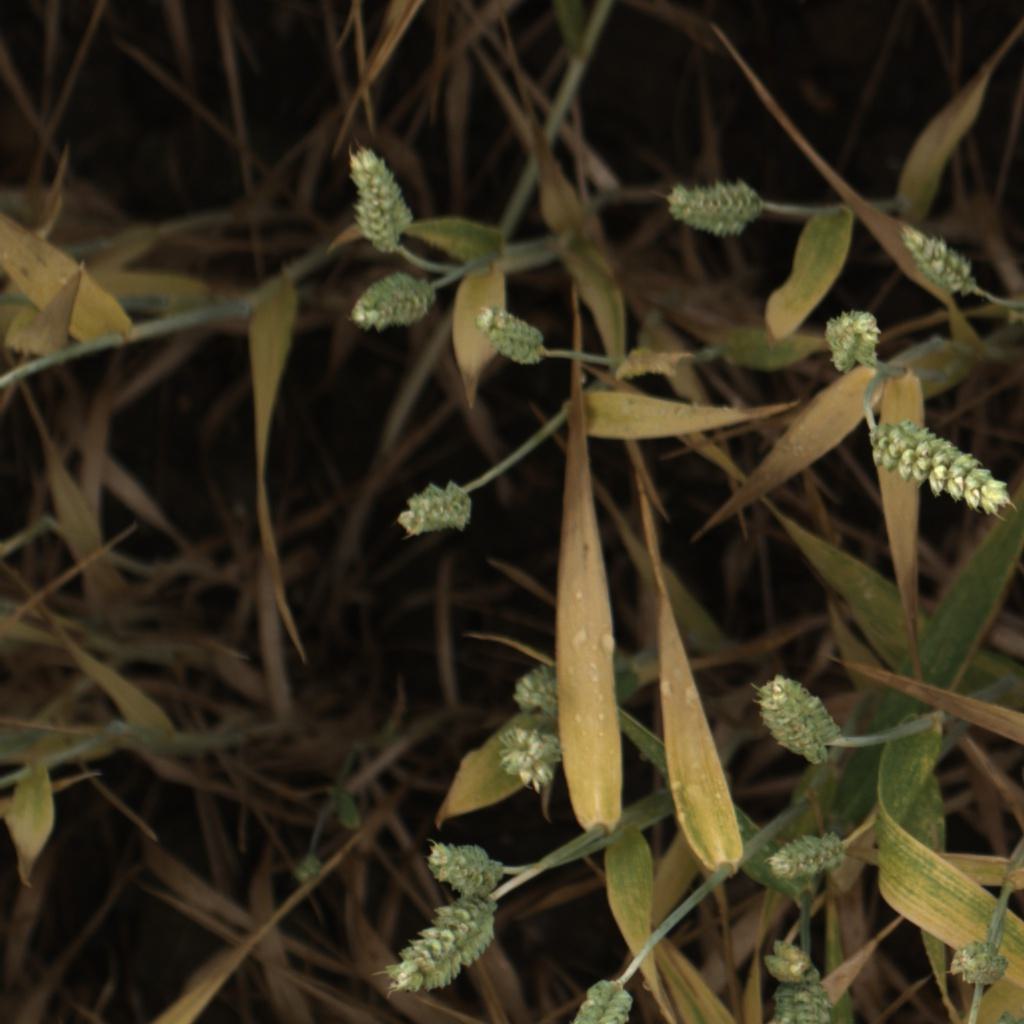
Country: UK
Location: Rothamsted
Wheat development stage: Filling - Ripening